CFB Cornwallis

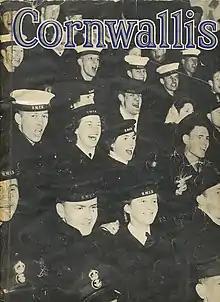

The RCN had a tremendous economic impact on the communities in western Annapolis County and eastern Digby County, with training personnel and recruits (when not in basic training) traveling around the local area. Approximately 2,500 personnel initially transferred with the training establishment from Halifax. The base would quickly grow to a peak strength of over 11,000 officers and enlisted personnel and recruits for the duration of the conflict, becoming the largest naval training facility for new recruits in the British Commonwealth in terms of the number of personnel being trained.